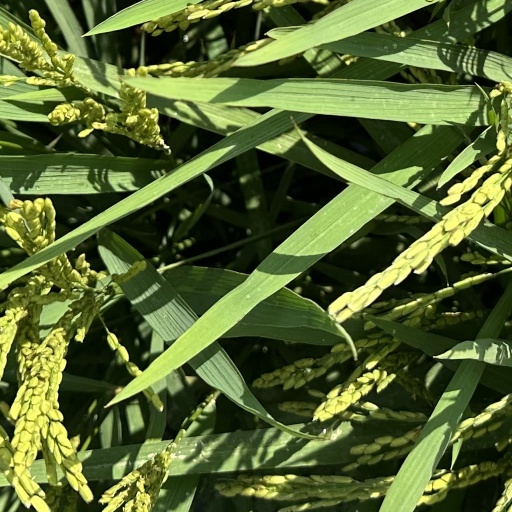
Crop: rice